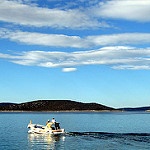
Label: sea